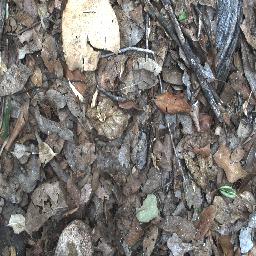
Label: negative